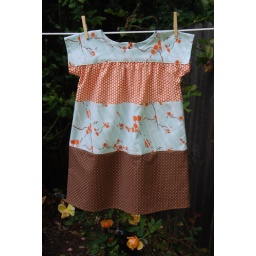
View B, in size 5 with Tanya Whelan, Kei dots in orange and brown dots from Joann's.